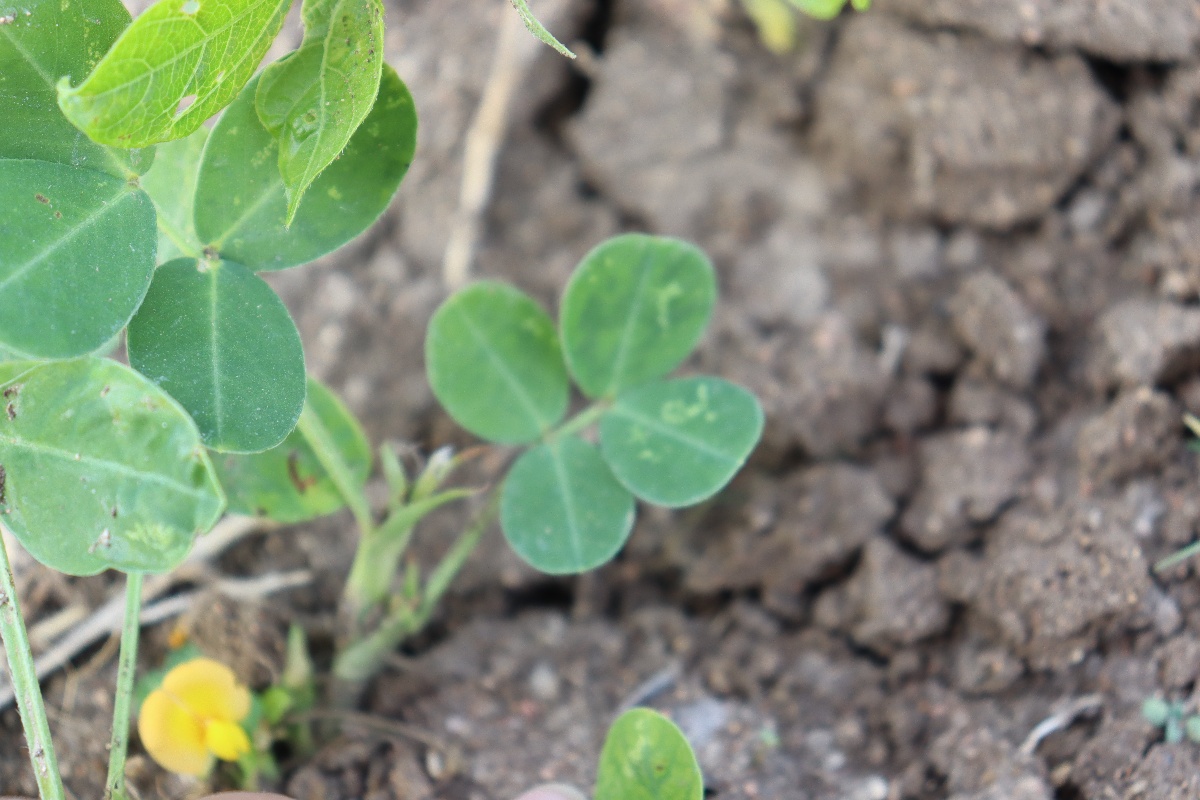
Label: nutrition deficiency